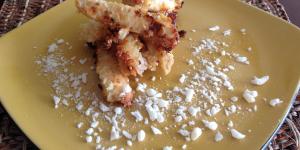
pollo con coco rallado